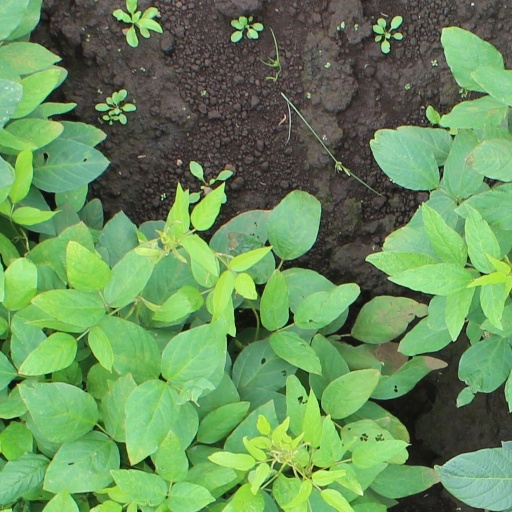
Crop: soybean